Barbara Bush

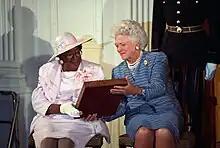
Bush, seated, hands a plaque to the woman sitting next to her.

Bush was generally skeptical of reporters and the press, feeling that she was entitled to have a private life separate from her public life. Though she did not hold regular press conferences, she worked to develop relationships with several individual reporters. When dealing with the press, she imposed her policy of "if I said it, I said it", in which her staff was not allowed to explain or justify her statements to the press. Bush's press secretary, Anna Perez, was the first Black woman to hold a high ranking position in the East Wing of the White House.